Marcin Kamiński

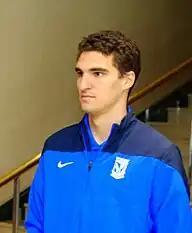
Kamiński with Lech Poznań in 2015

Kamiński made his professional debut for Lech Poznań in the Ekstraklasa on 21 November 2009, coming on as a substitute in the 90th minute for Jakub Wilk in a 3–1 home win against Ruch Chorzów. He played a total of over 200 matches for the club and won two championships (2009–10 and 2014–15).